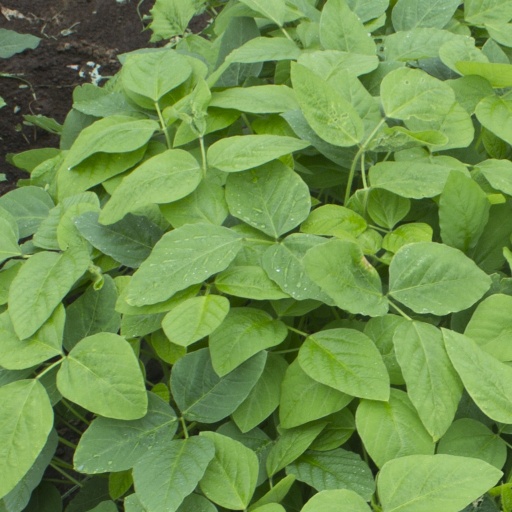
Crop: soybean